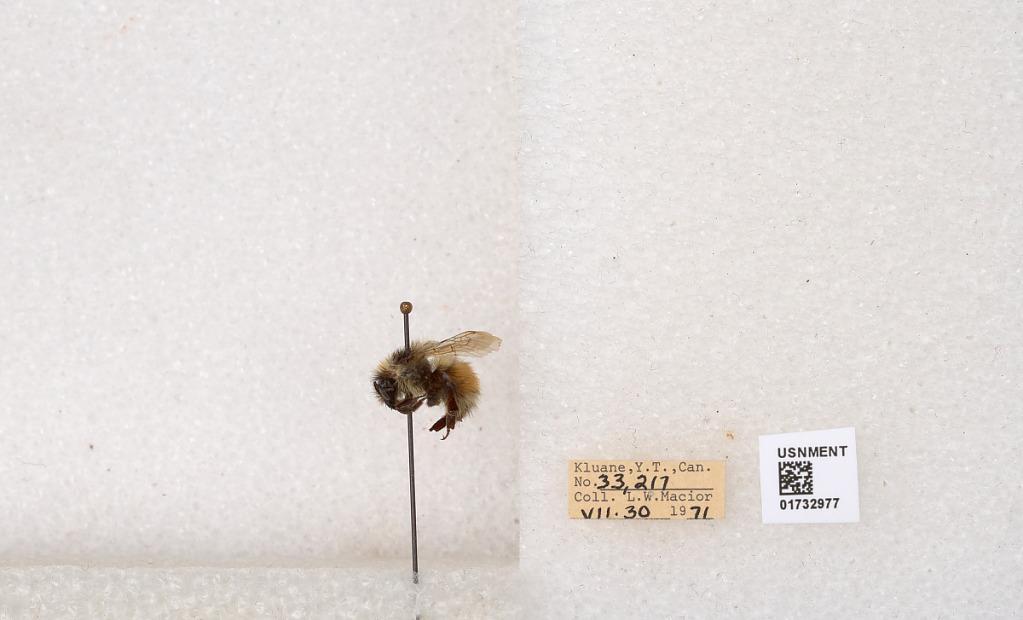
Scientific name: Bombus (Pyrobombus) sylvicola Kirby
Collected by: L. Macior
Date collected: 1971-7-30
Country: Canada
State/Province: Yukon Teritory
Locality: Kluane National Park and Reserve
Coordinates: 60.7493, -139.504